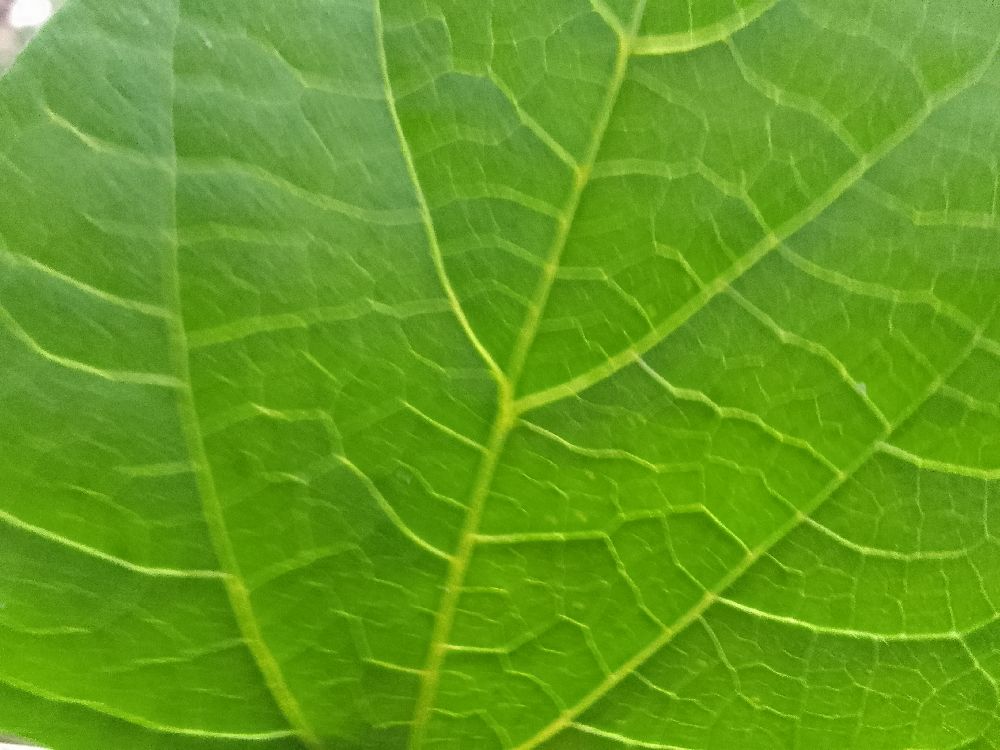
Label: healthy